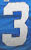
Number: 3